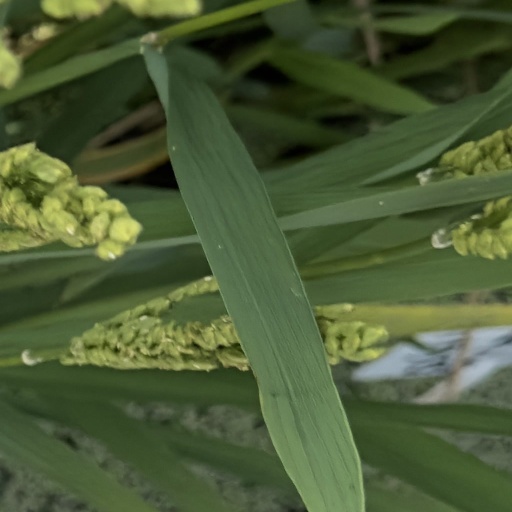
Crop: rice